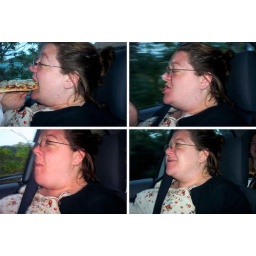
eating pizza in pain!